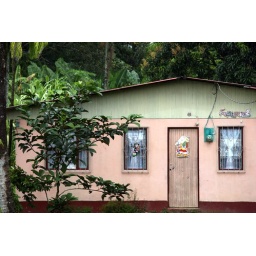
Christmas decorations on a house near the train tracks